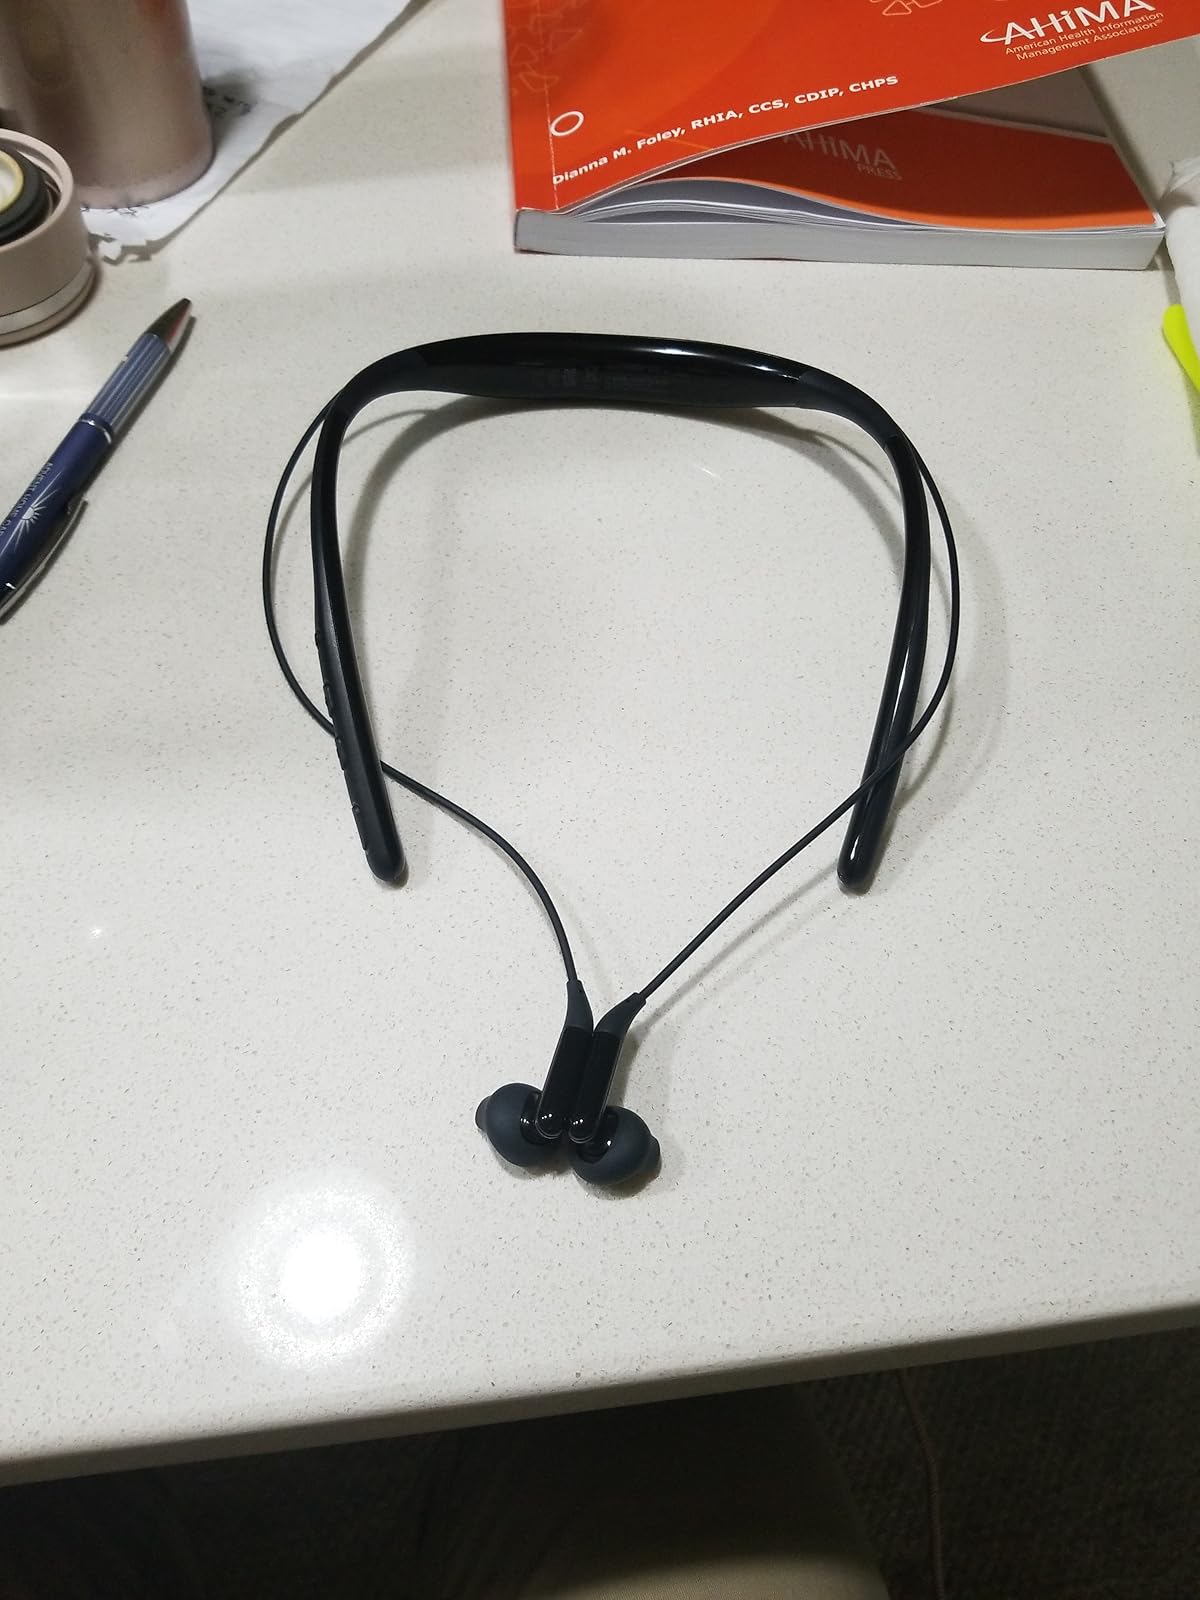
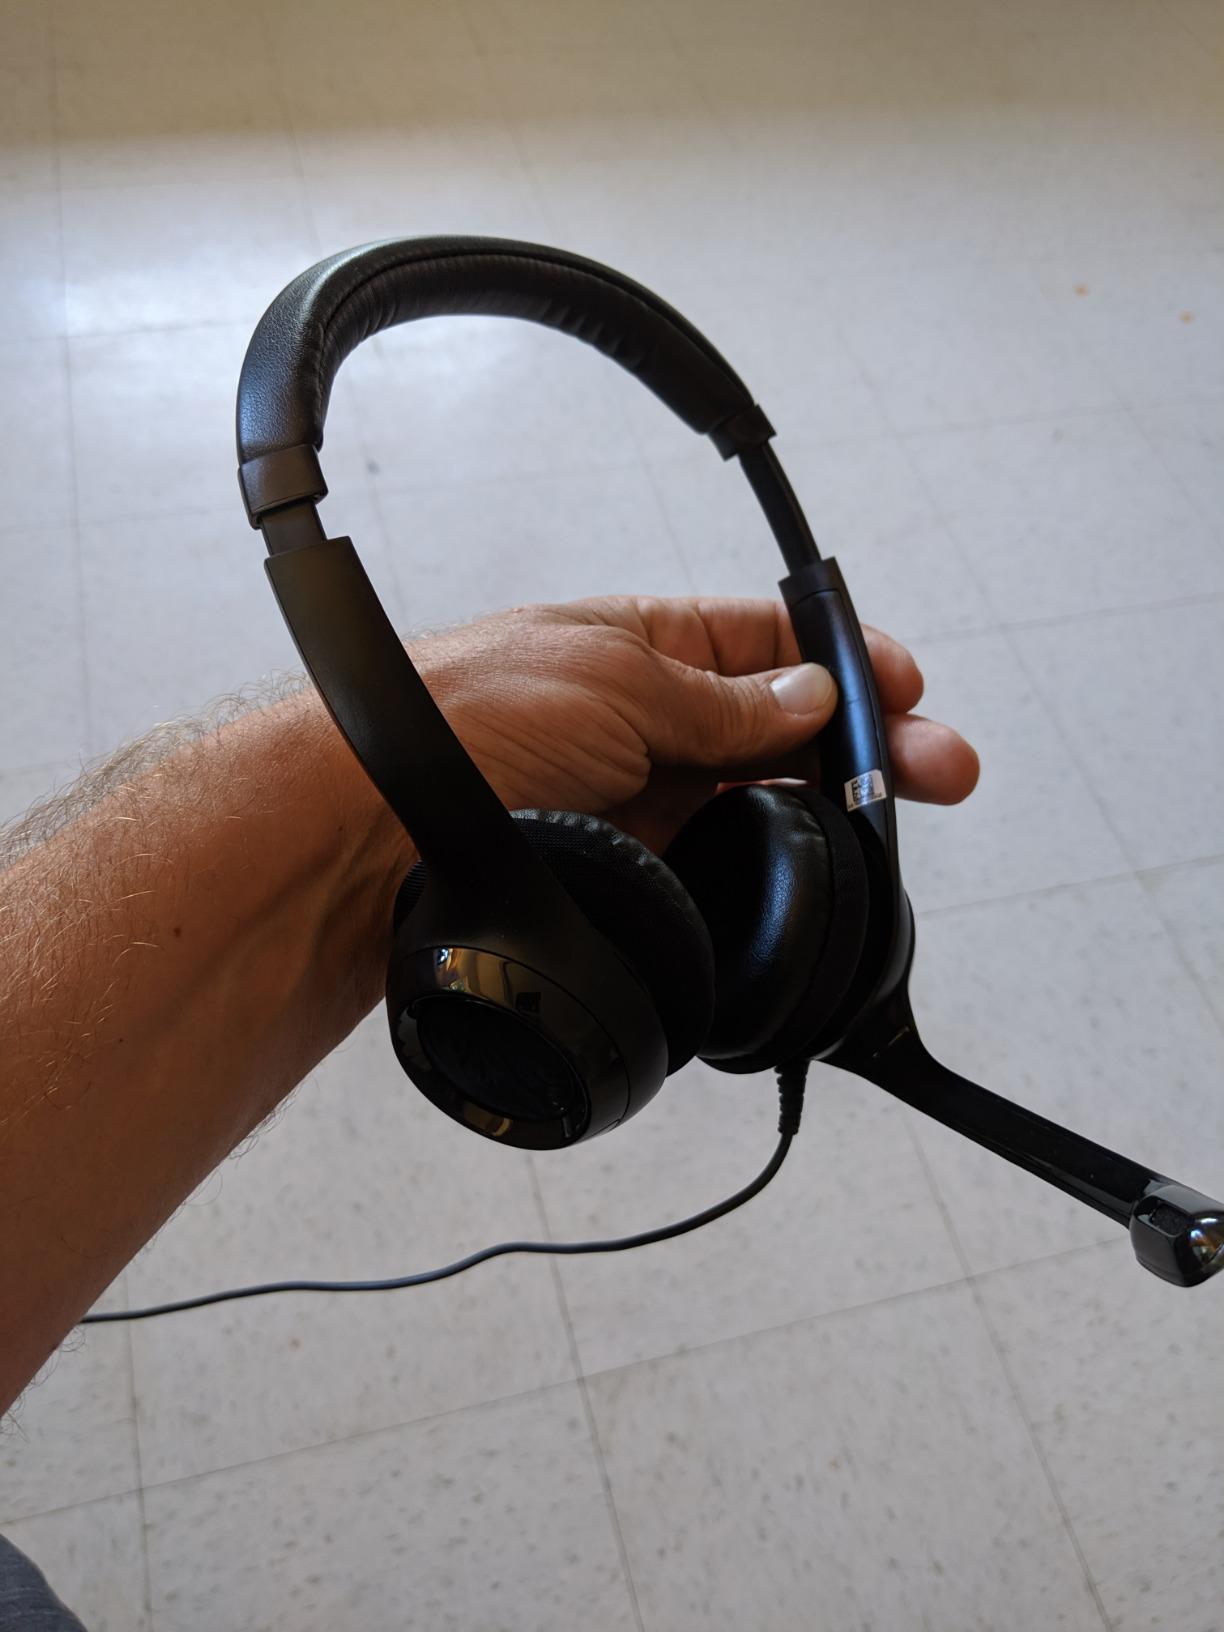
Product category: headphones
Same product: no